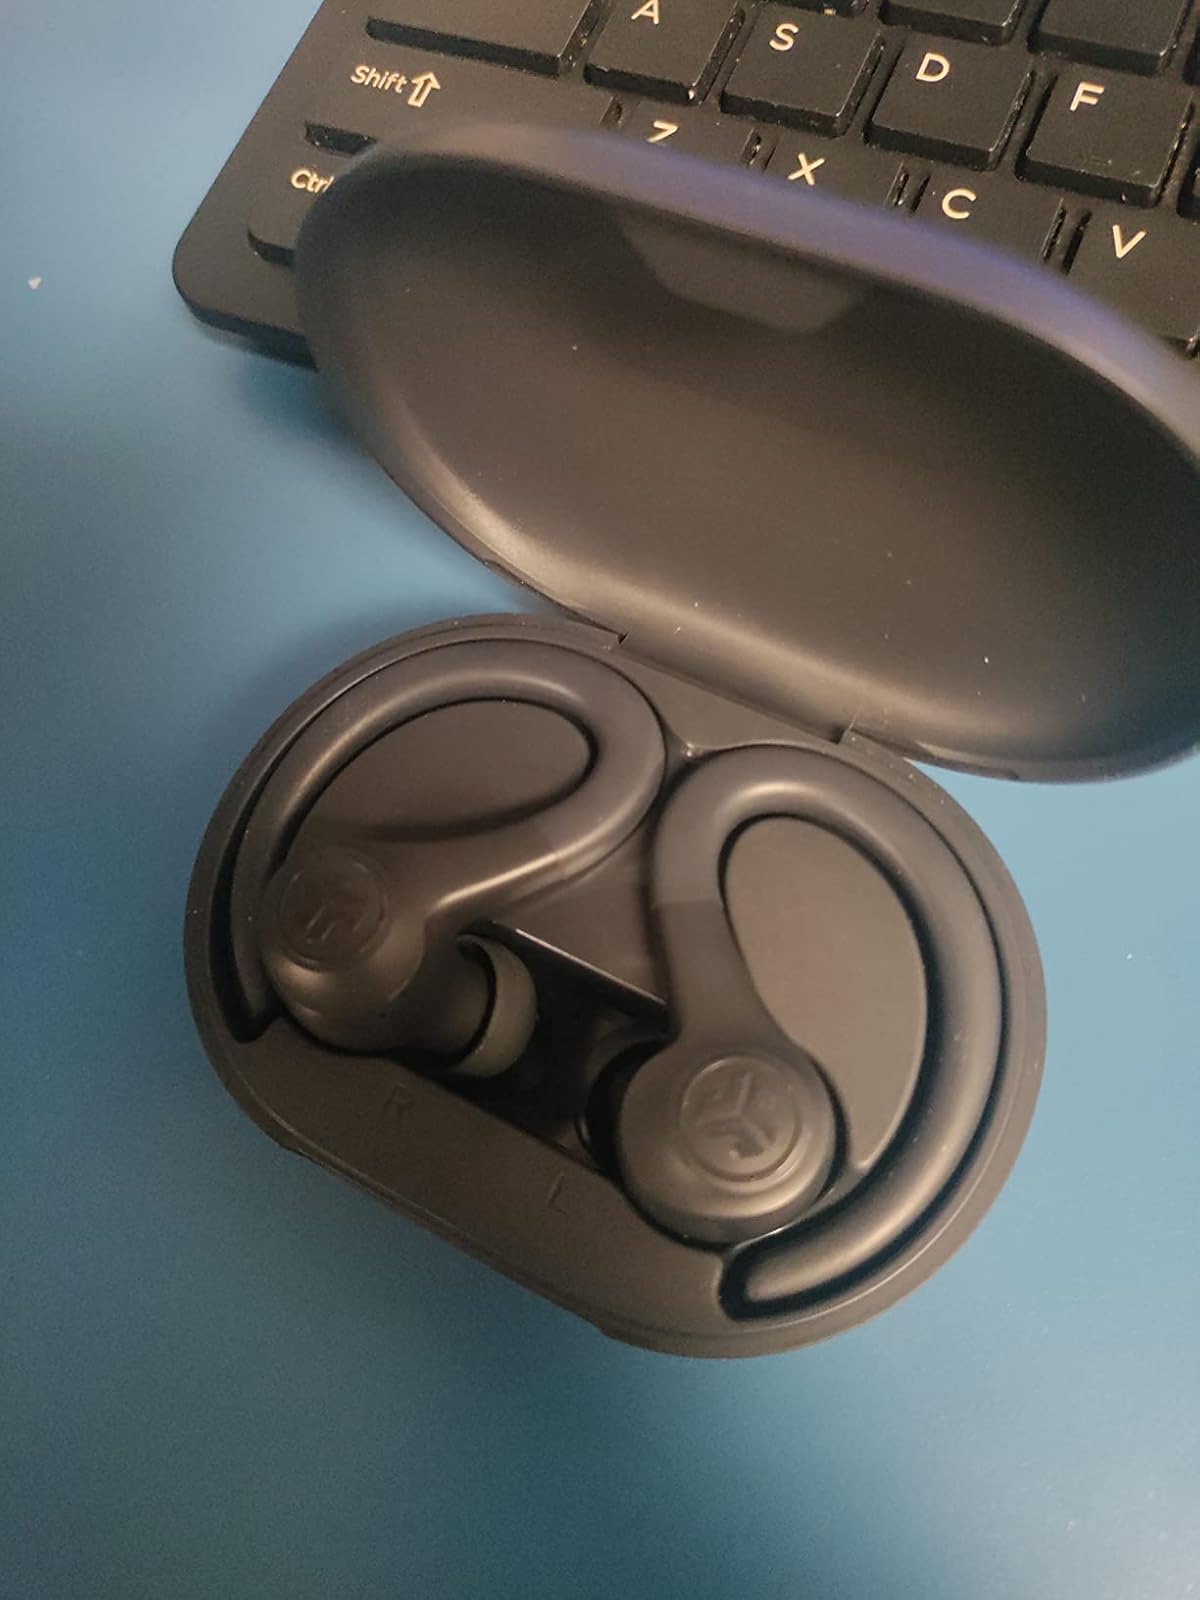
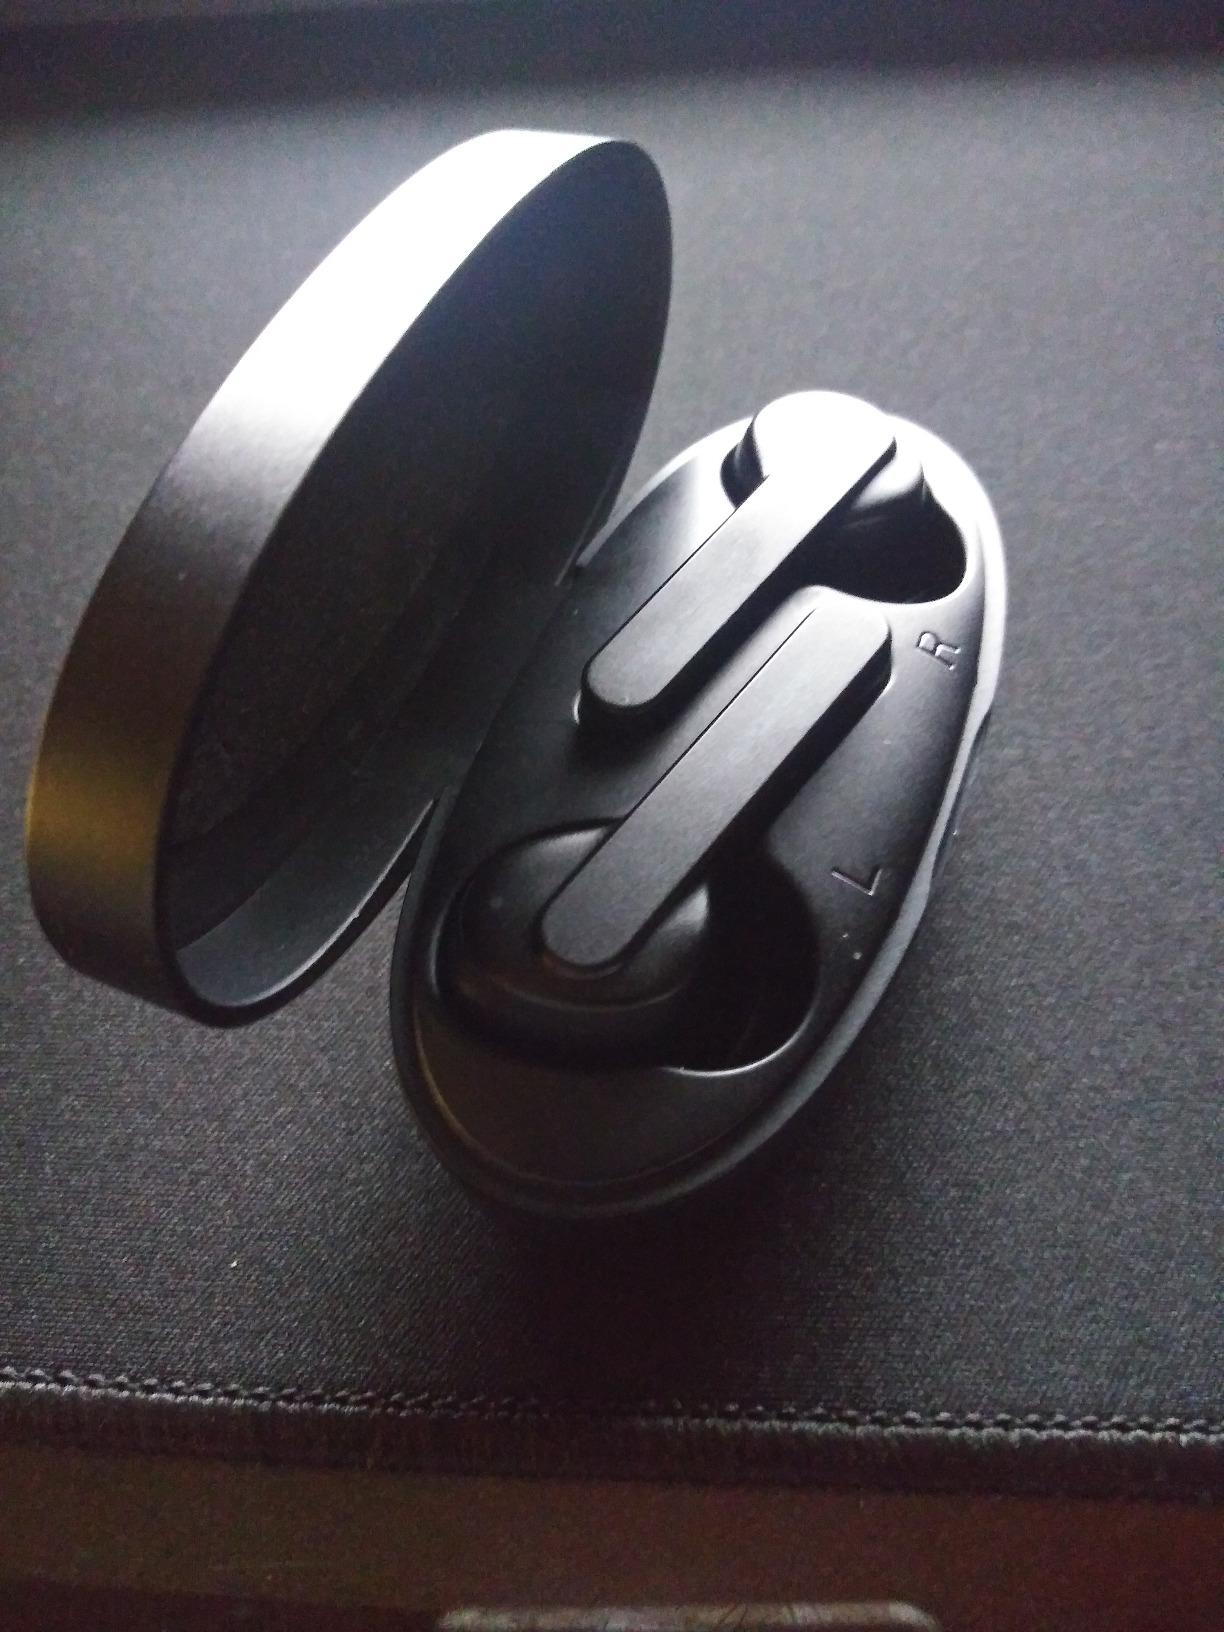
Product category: earbuds
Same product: no